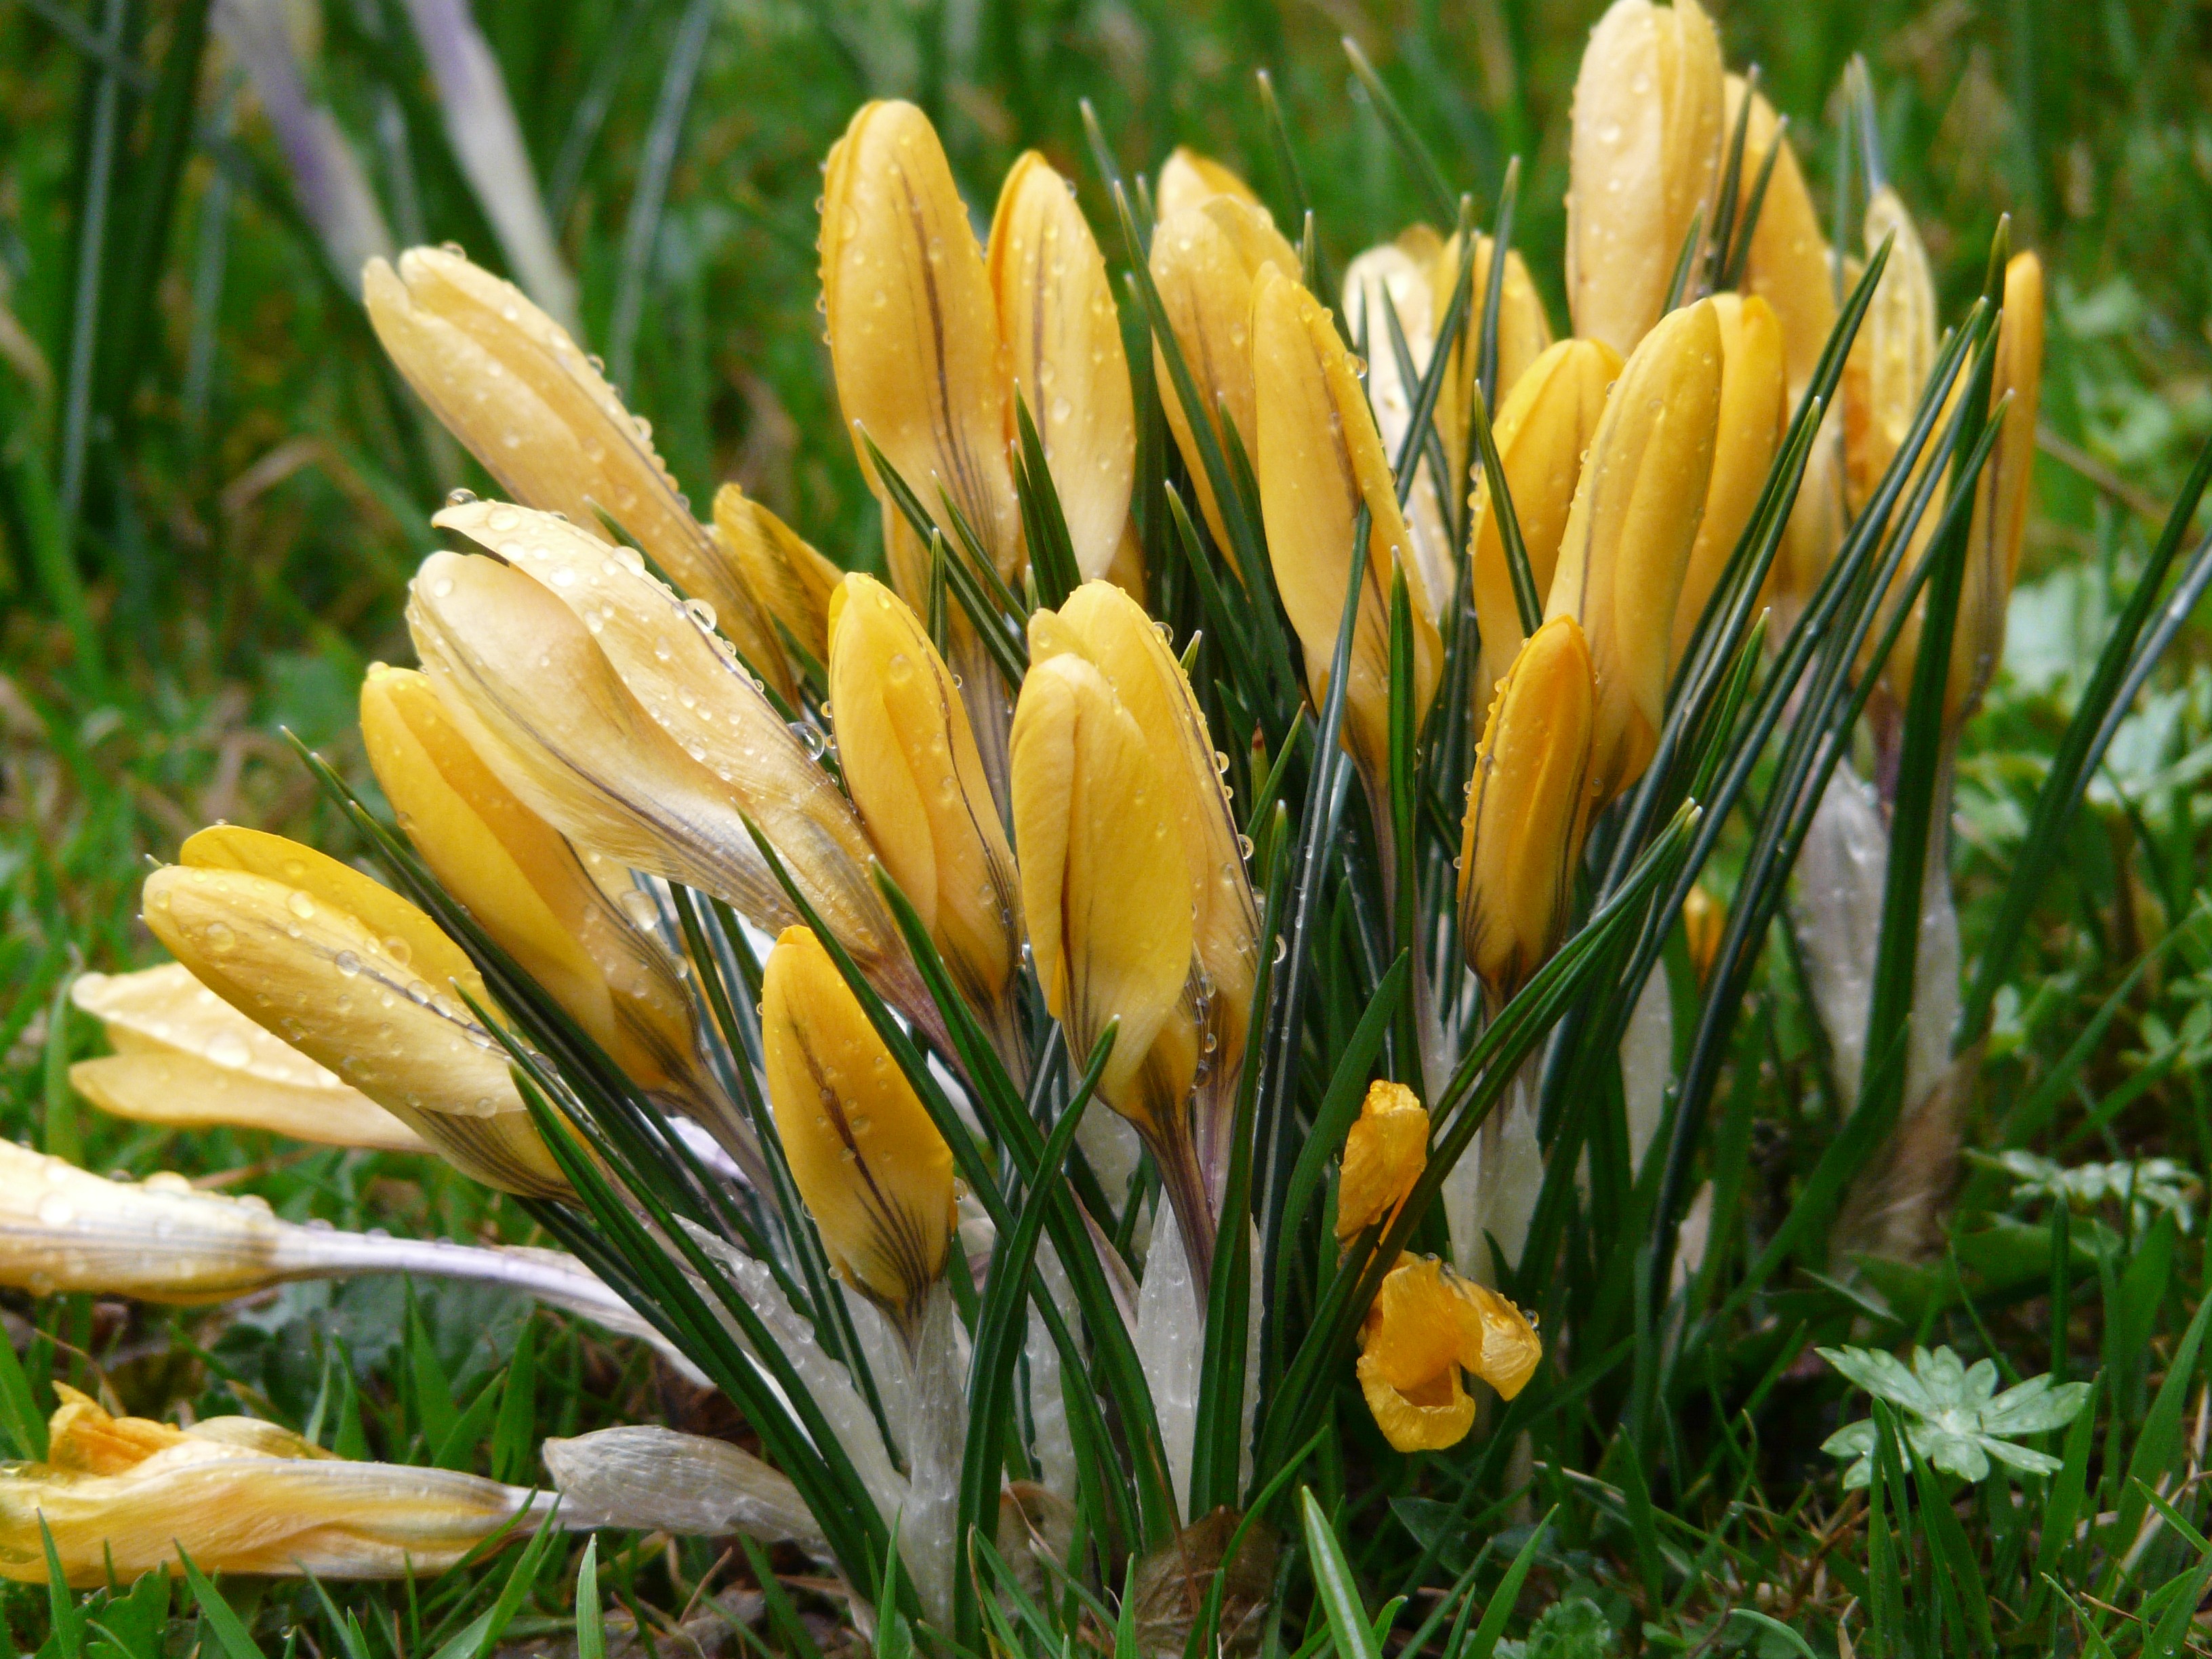
water, plant, meadow, rain, flower, raindrop, wet, spring, botany, yellow, garden, flora, wildflower, crocus, schwertliliengewaechs, flowering plant, grass family, land plant, iris family